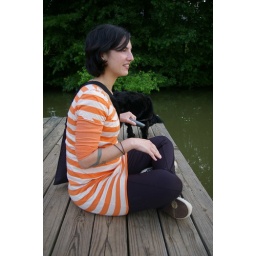
at the lake by Maddie's house there are turles!!